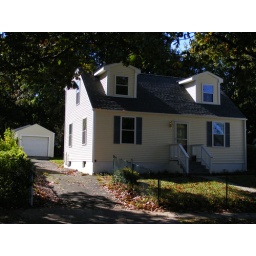
Just a nice little house sitting in New Haven CT